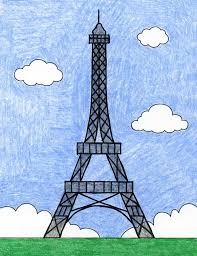
Landmark: Eiffel Tower